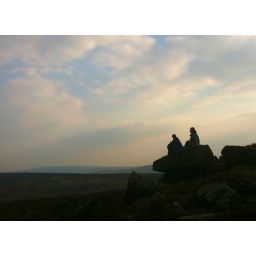
Watching the rise of balloons in a plane free sky